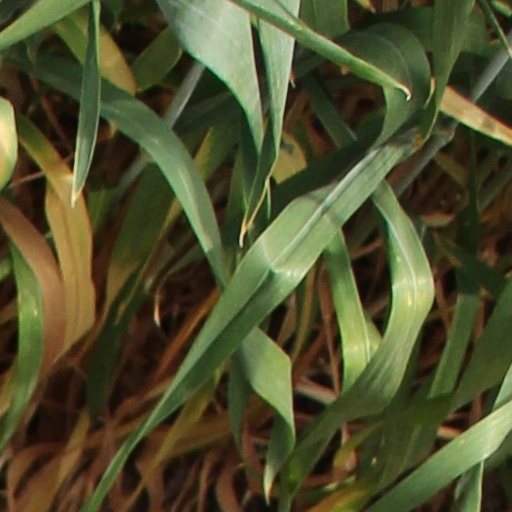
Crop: wheat